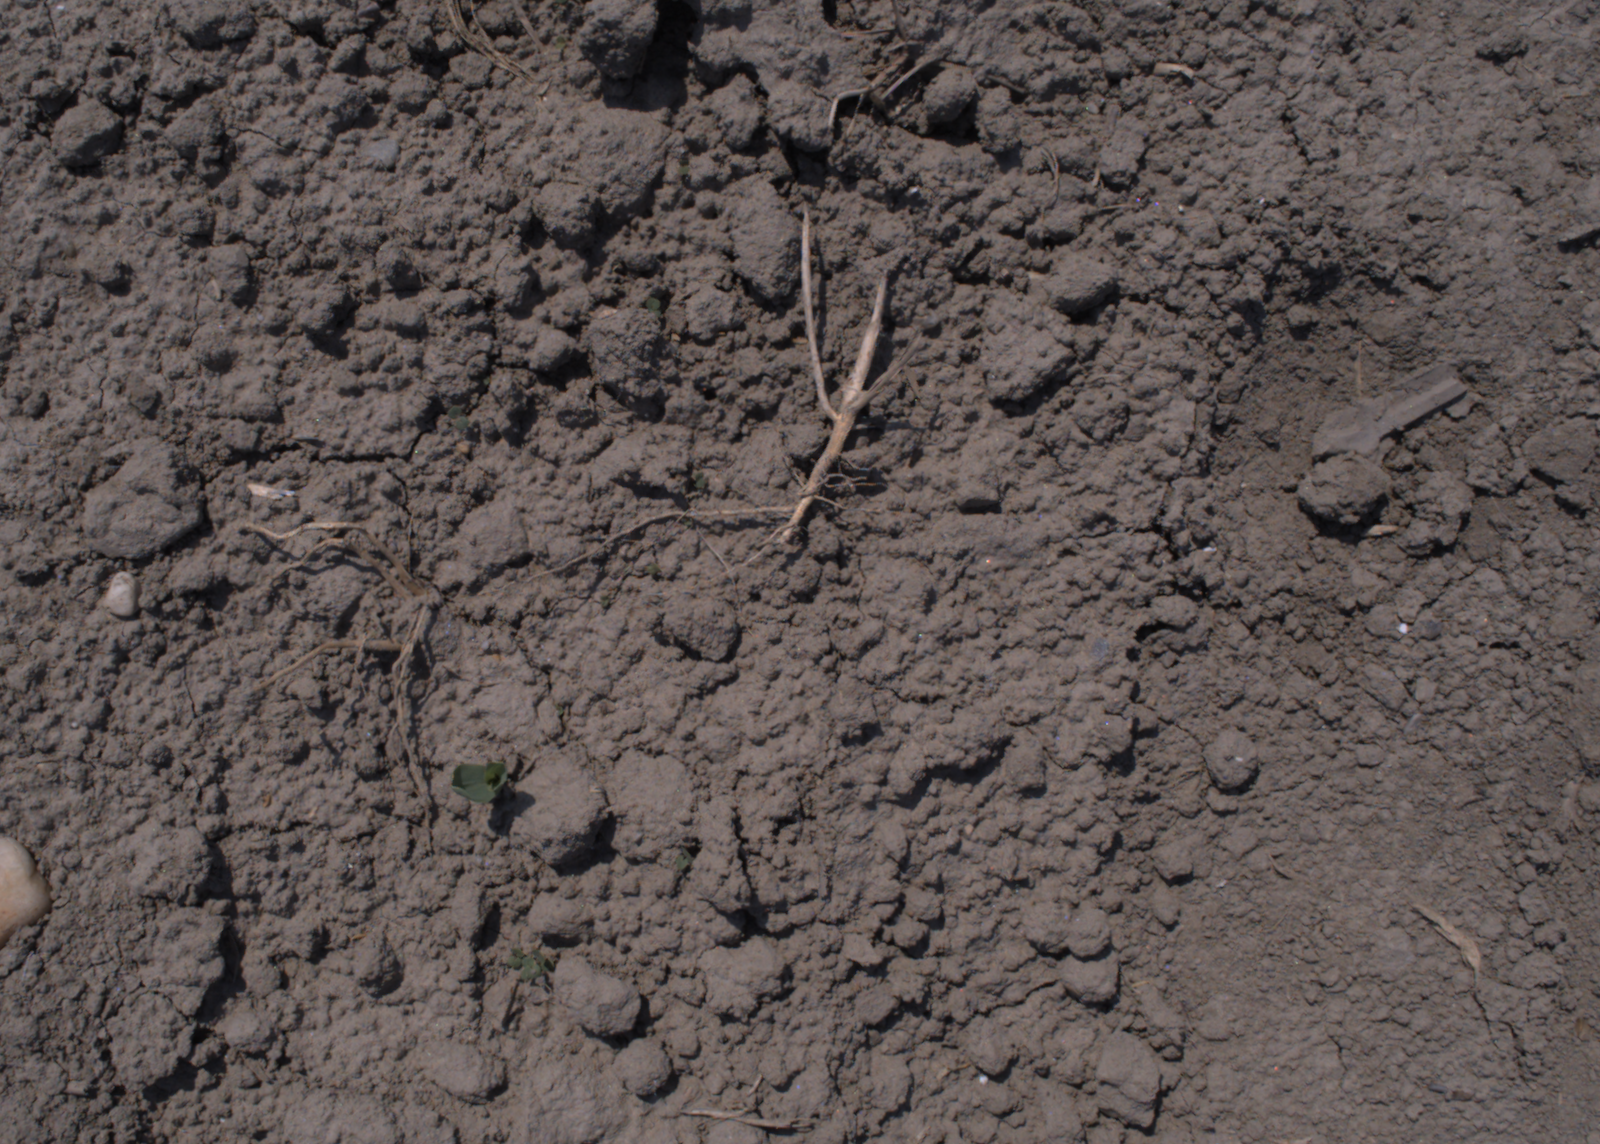
Capture date: 10.08.2020 12:50:38
Weather: sunny
Wind: light
Seeding date: 21.07.2020
Plant canopy height (mm): 930